Alaska Airlines fleet

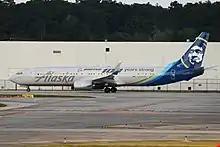
Alaska Airlines commemorated its relationship with Boeing in 2016, with a livery on a 737-900ER aircraft celebrating the plane maker's 100th anniversary.

The Alaska Airlines fleet consists of all Boeing 737 aircraft, including five freighter jets. A regional fleet of Alaska branded Embraer 175 jets is operated by the wholly owned subsidiary Horizon Air and third-party contractor SkyWest Airlines.